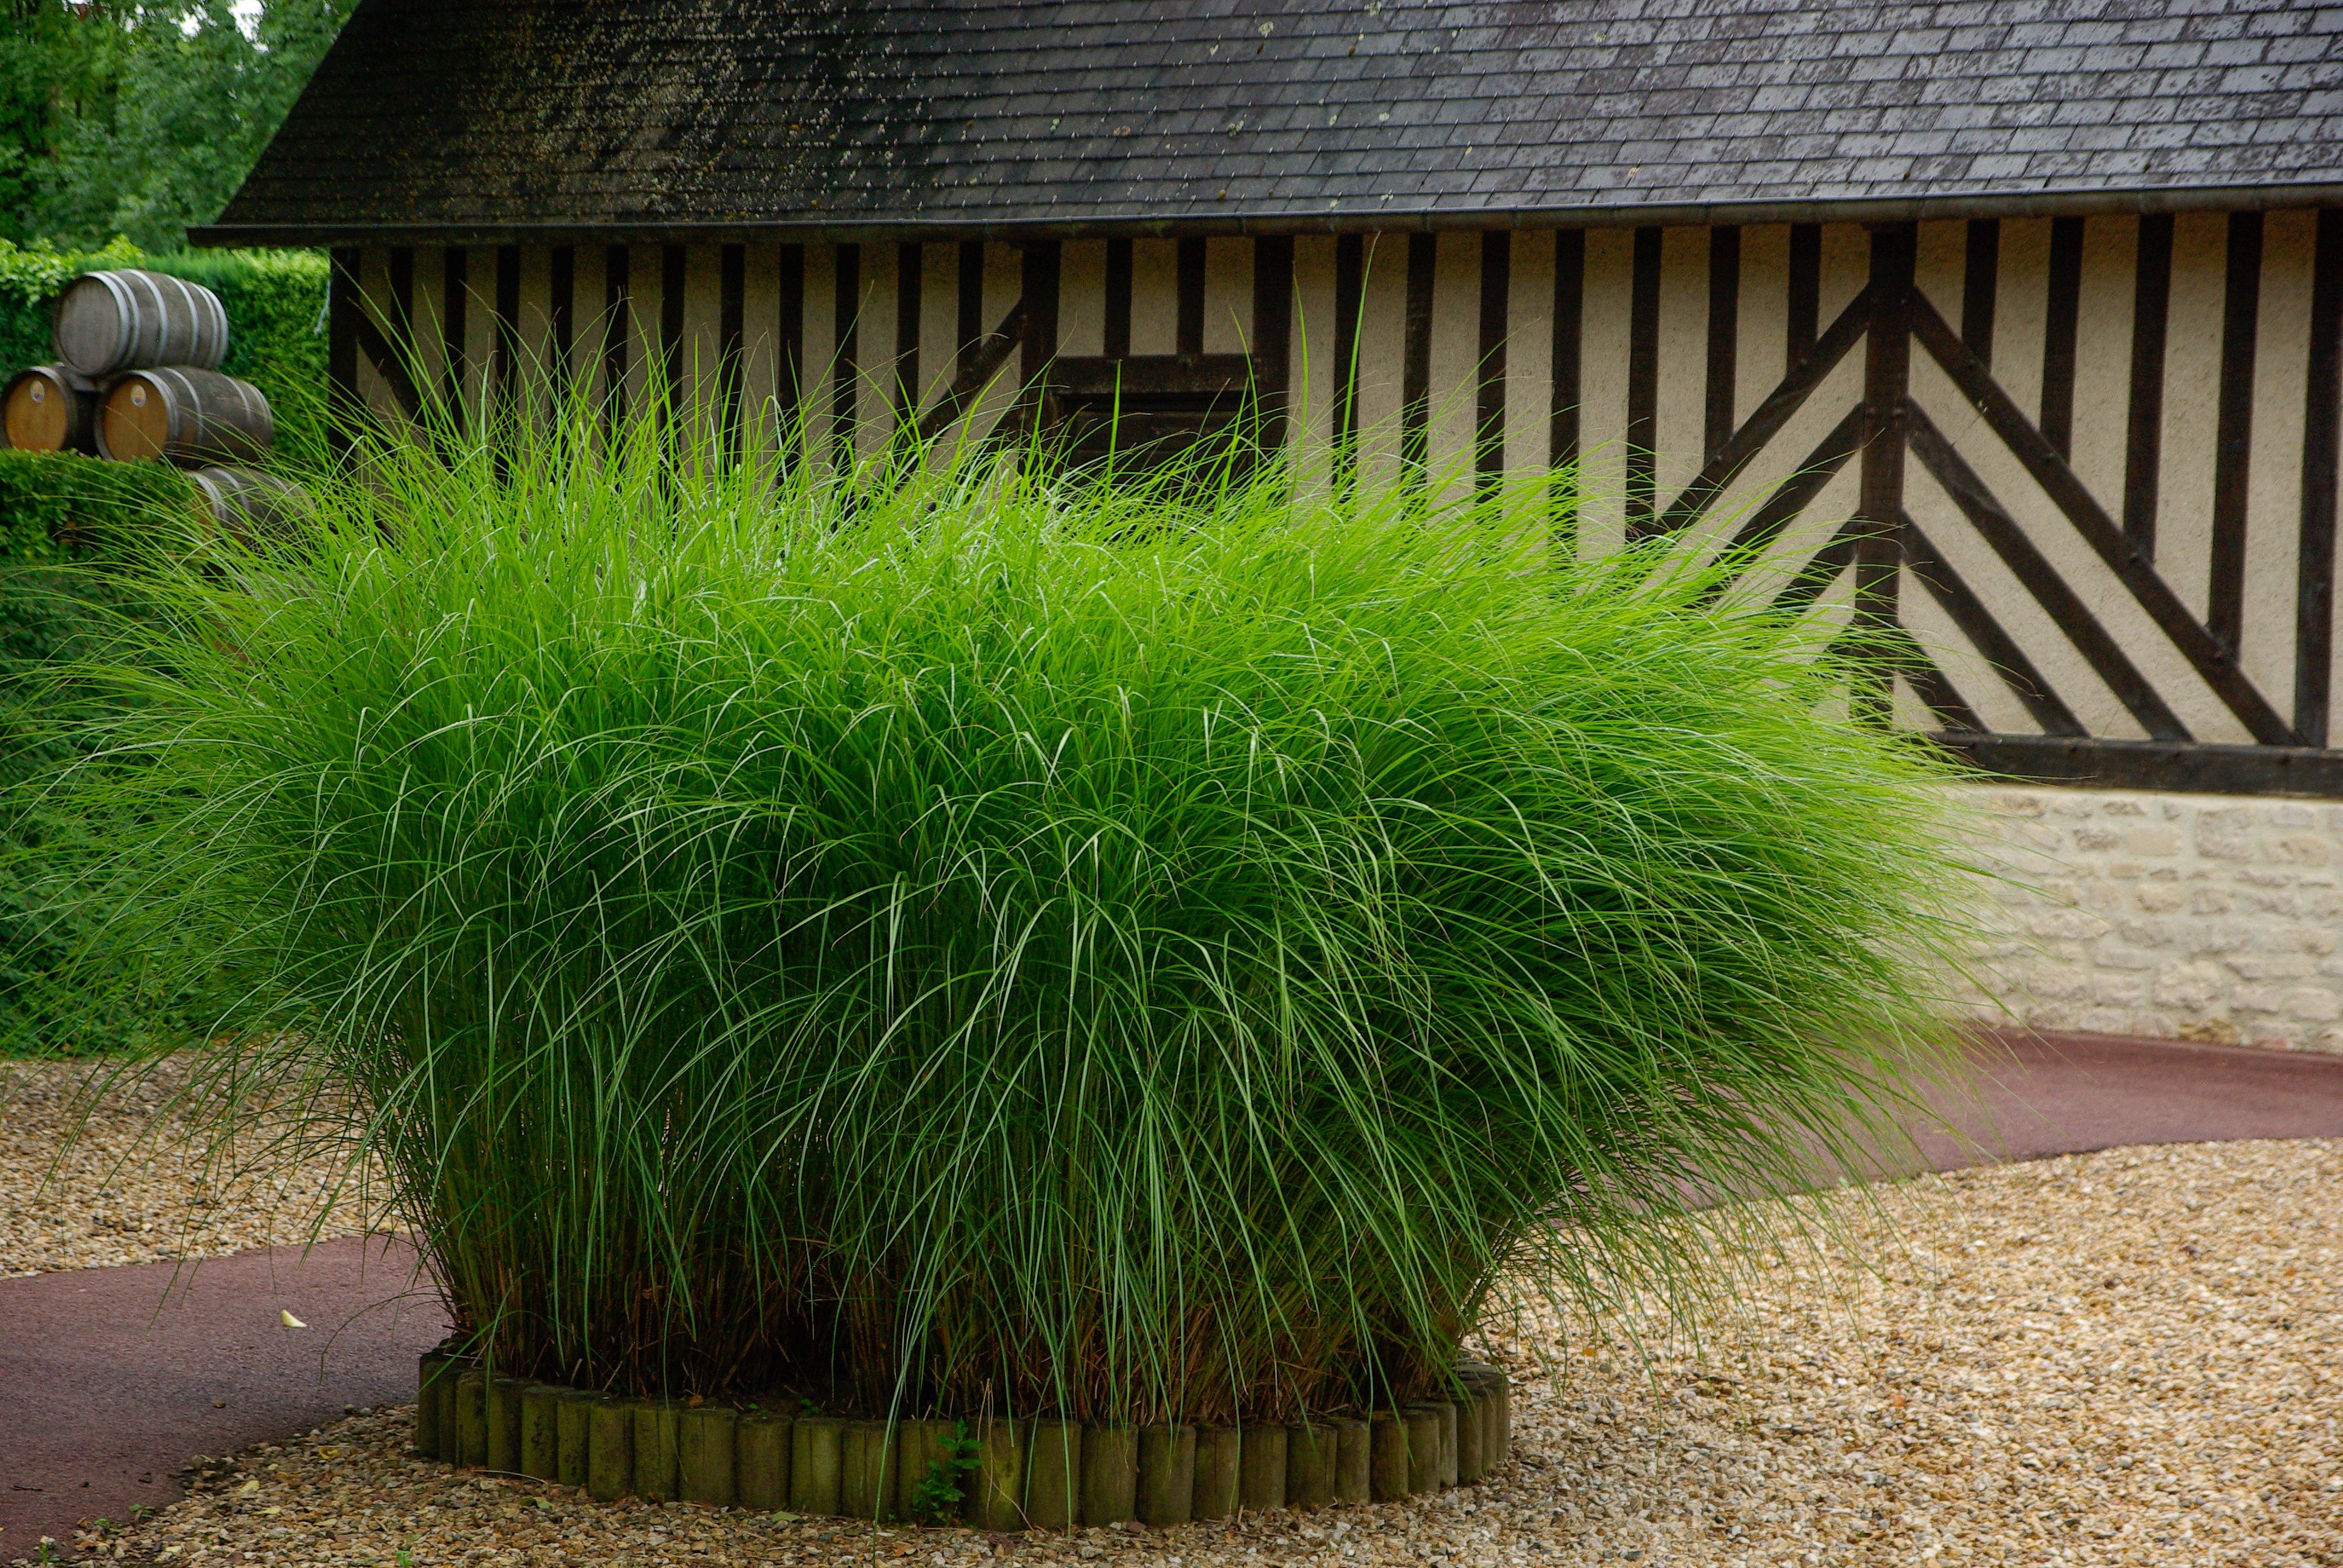
tree, grass, architecture, plant, farm, lawn, france, green, soil, botany, garden, shrub, normandy, yard, barrels, flooring, grass family, woody plant, land plant, arecales